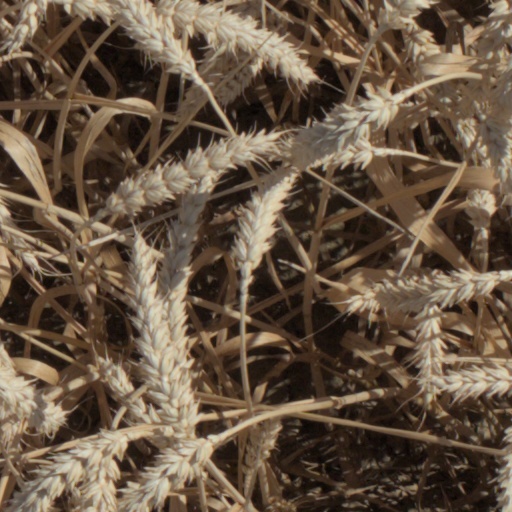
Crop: wheat